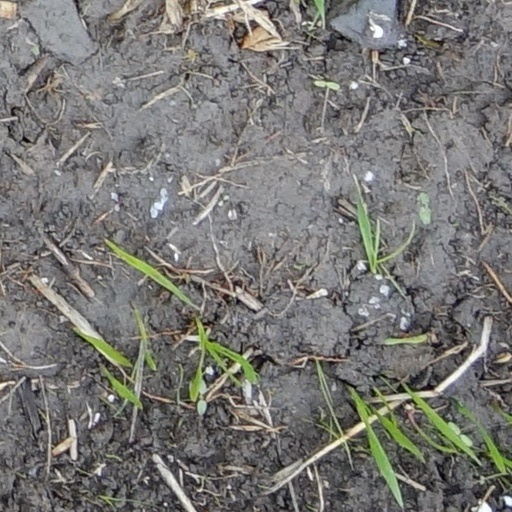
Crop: wheat